2008 United States presidential election in South Carolina

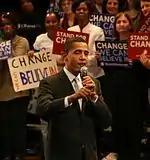
Presidential candidate Barack Obama addresses supporters the night before South Carolina's primary

Throughout the South Carolina campaign, most pundits had predicted Barack Obama the winner, primarily because of the state's large African-American population. For this reason, Obama was shown to be significantly ahead of his two rivals, John Edwards, who carried the state in 2004, and Hillary Clinton, whose husband was popular in the African-American community. In early polls taken in the weeks leading up to the primary, Clinton had a double-digit lead over both Edwards and Obama (see poll averages above).